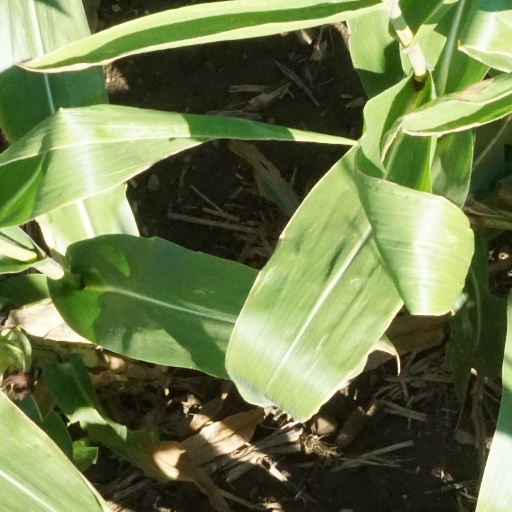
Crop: maize; corn